Blue-footed booby

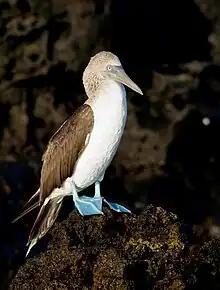
Clearly showing the white underparts unlike the dark brown wings and the blue legs

The blue-footed booby usually lays one to three eggs at a time. The species practices asynchronous hatching, in contrast to many other species whereby incubation begins when the last egg is laid and all chicks hatch together. This results in a growth inequality and size disparity between siblings, leading to facultative siblicide in times of food scarcity. This makes the blue-footed booby an important model for studying parent–offspring conflict and sibling rivalry.